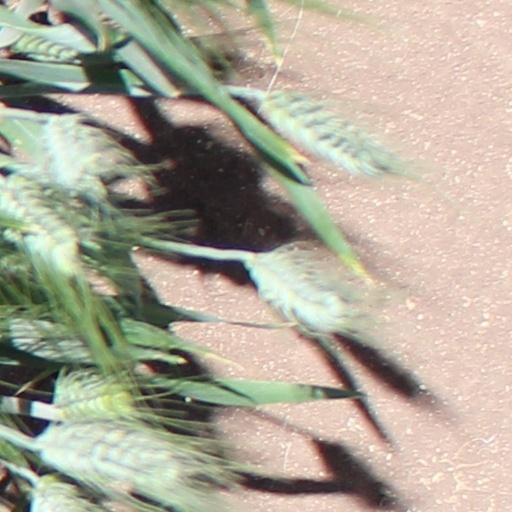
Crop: wheat